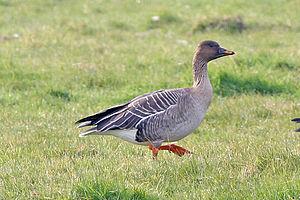
Le genre Anser comprend huit espèces d'oies. Les oies sont de grands anatidés de l'hémisphère nord. Toutes les espèces sont sociables et migratrices, en vol, elles adoptent des formations en V typiques.
Cette liste des espèces d'oiseaux au Québec recense les taxons de ce groupe observés dans cette province du Canada. Elle provient de l'American Ornithologist Union en date du mois de janvier 2019. Elle comprend 470 espèces dont :
Cette liste des oiseaux au Canada provient de Bird Checklists of the World en date du mois de juillet 2018.